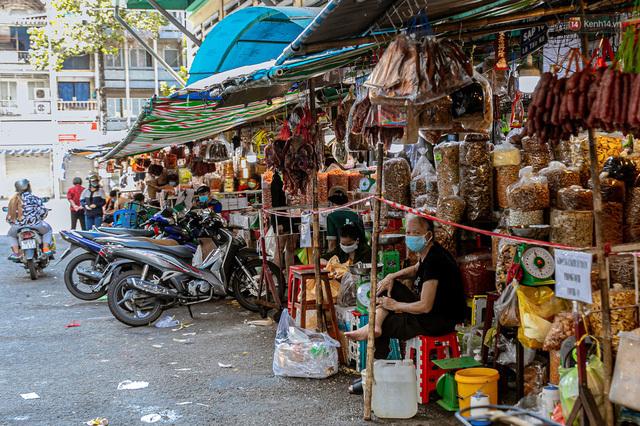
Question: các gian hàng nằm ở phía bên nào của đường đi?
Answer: nằm ở phía bên phải